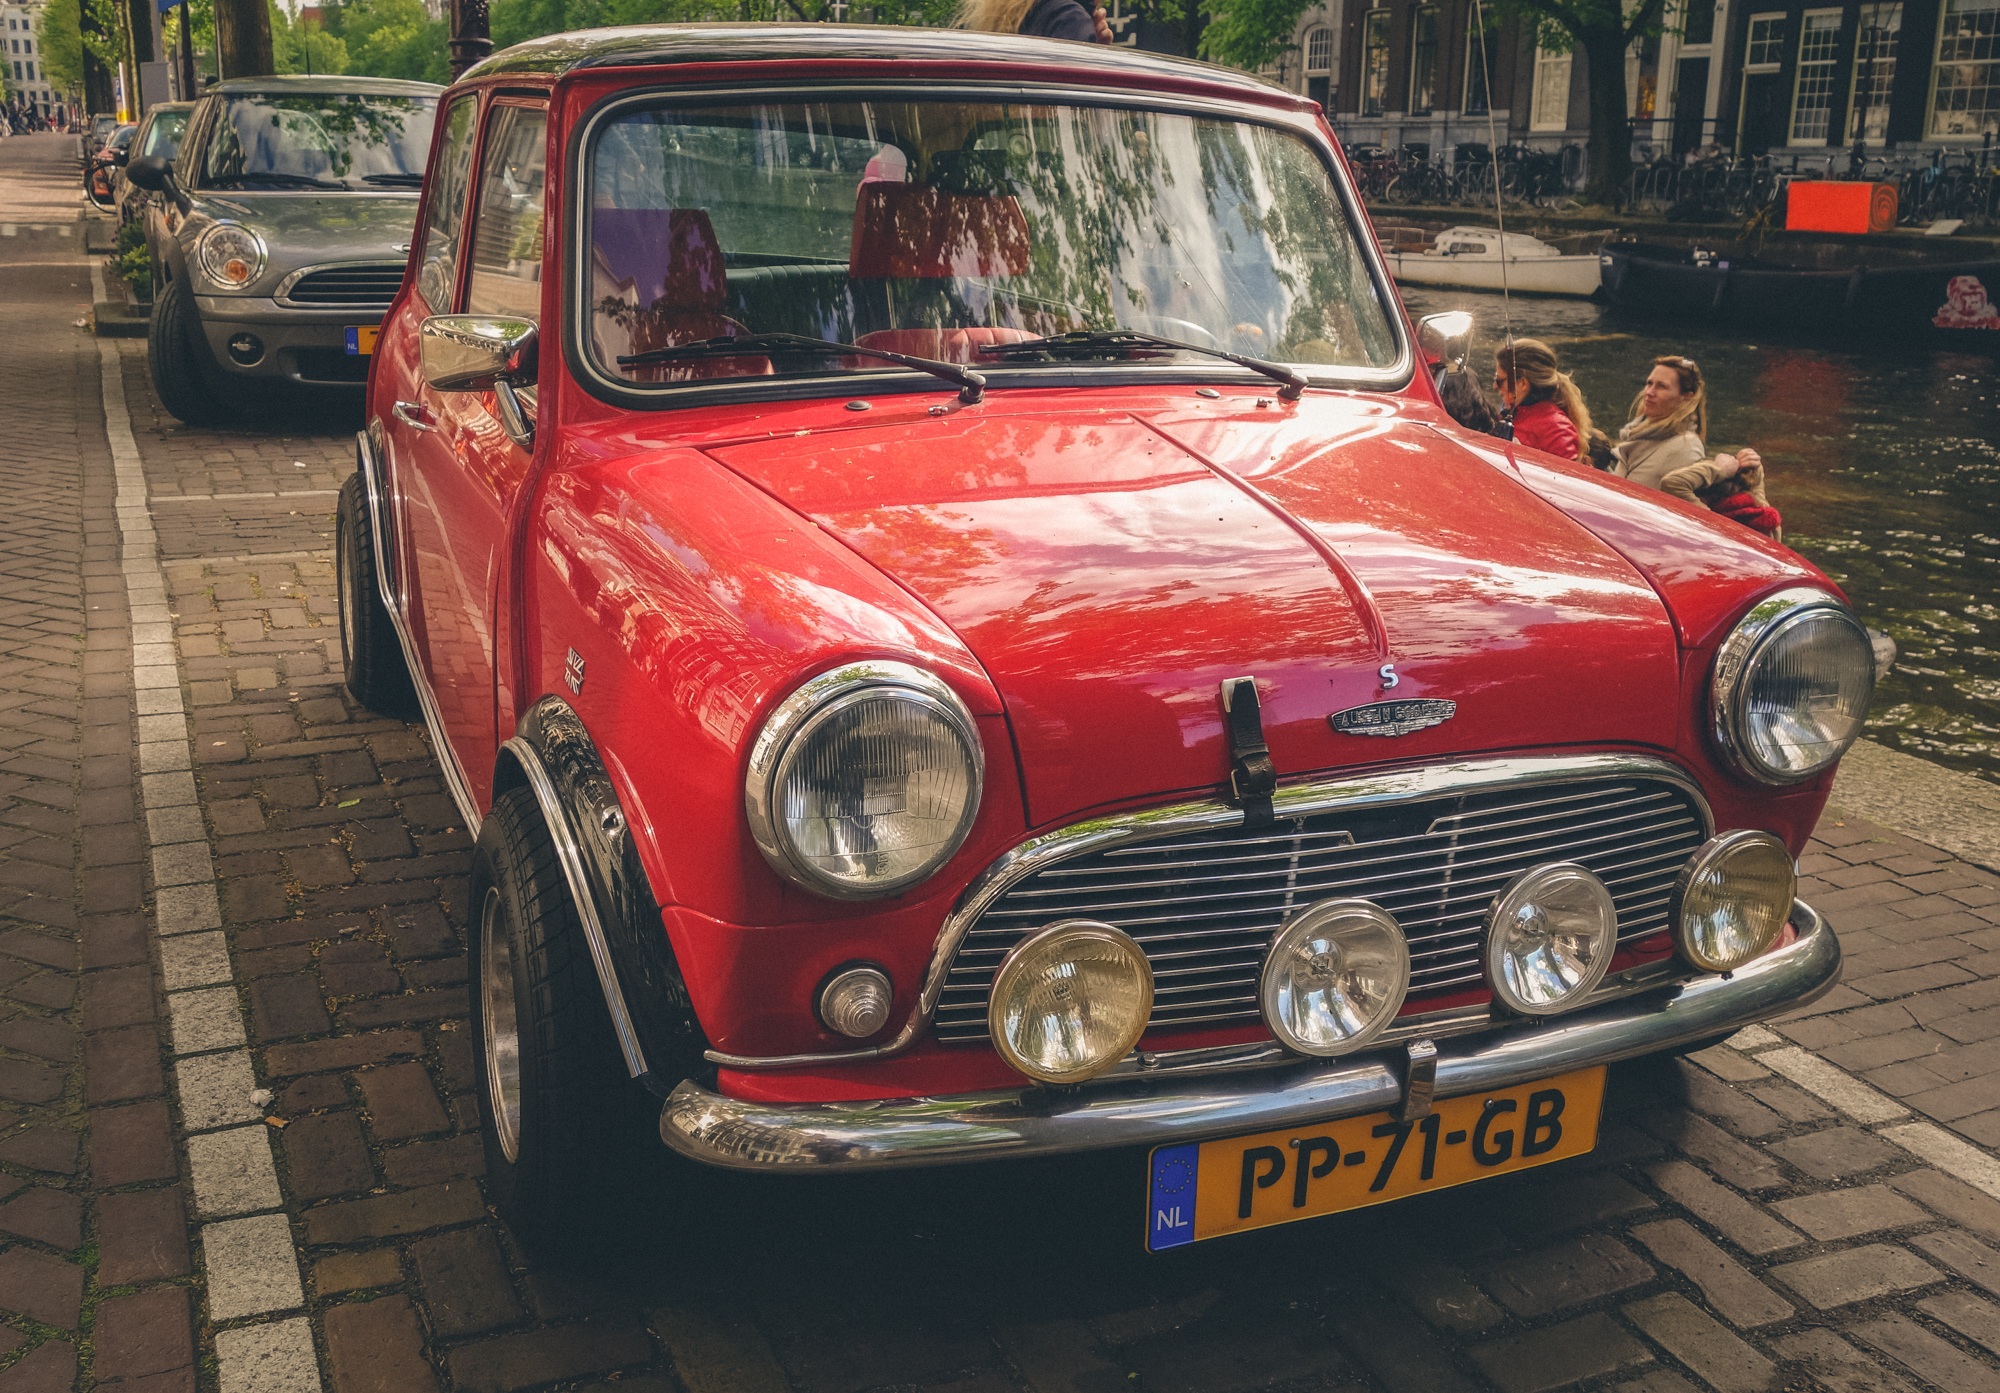
car, vehicle, vintage car, mini cooper, mini, antique car, land vehicle, automobile make, compact car, family car, subcompact car